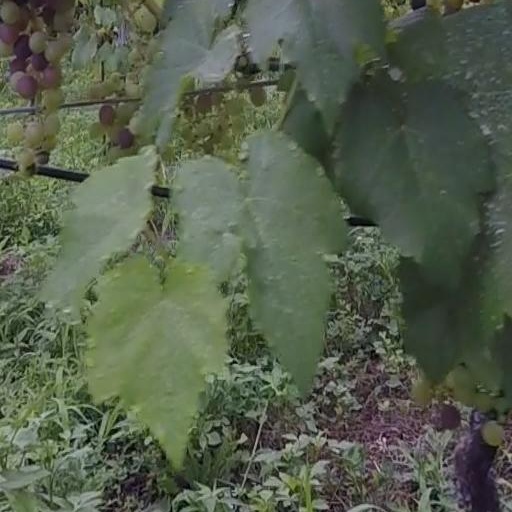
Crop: grape